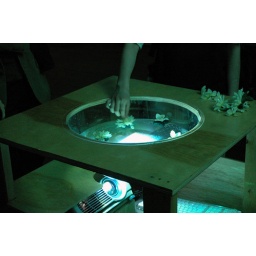
this gave me "large bowl of water over $3K of electronics" nightmares